Leopold I of Belgium

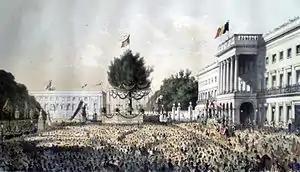
Leopold's Silver Jubilee on 22 July 1856

In 1848, protests plagued the majority of Europe. The success of economic reforms partially mitigated the effects of the economic downturn and meant that Belgium was not as badly affected as its neighbours by the Revolutions of 1848. Nevertheless, in early 1848, a large number of radical publications appeared. The most serious threat of the 1848 revolutions in Belgium was posed by Belgian émigré groups. Shortly after the French Revolution of 1848, Belgian migrant workers living in Paris were encouraged to return to Belgium to overthrow the monarchy and establish a republic. Around 6000 armed émigrés of the "Belgian Legion" attempted to cross the Belgian frontier. The first group, travelling by train, was stopped and quickly disarmed at Quiévrain on 26 March 1848. The second group crossed the border on 29 March and headed for Brussels, and was confronted by Belgian troops at the hamlet of Risquons-Tout and, during fighting, seven émigrés were killed and most of the rest were captured.